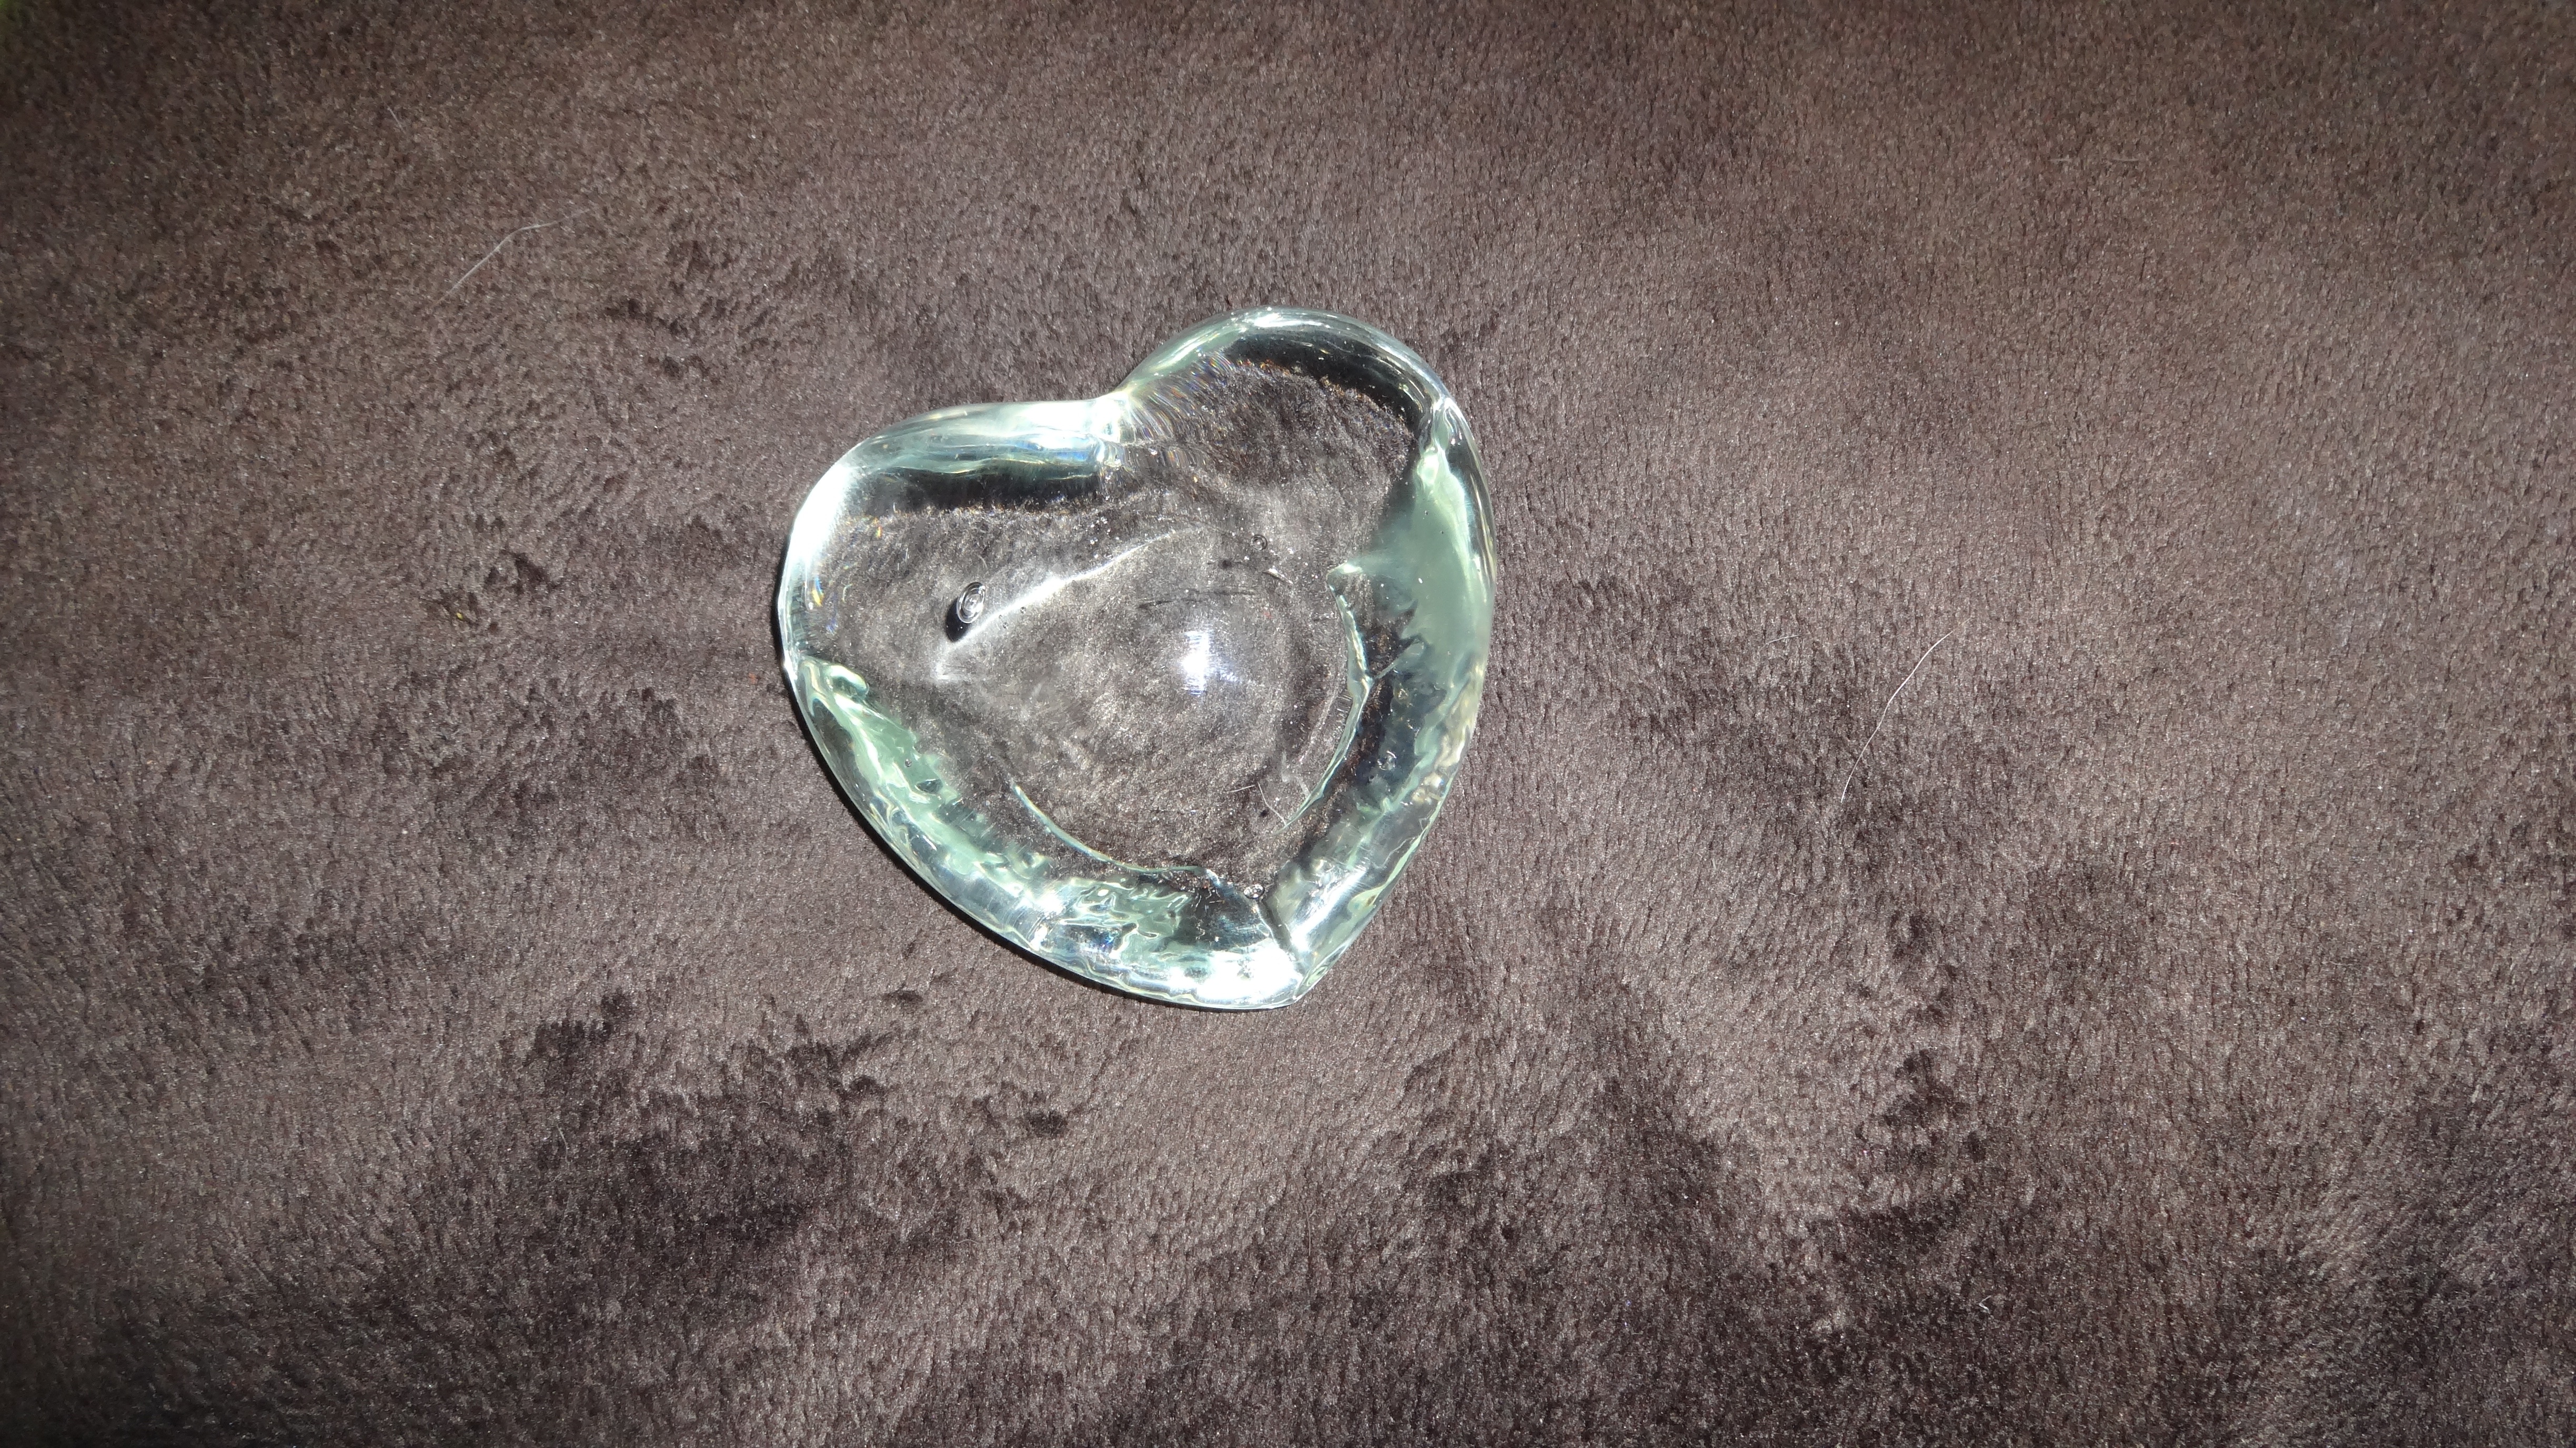
glass, number, love, heart, romantic, close, circle, deco, jewellery, stones, affection, silver, organ, shape, decorate, fashion accessory